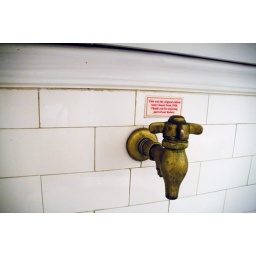
a 1920 chilled water faucet - by victor camara